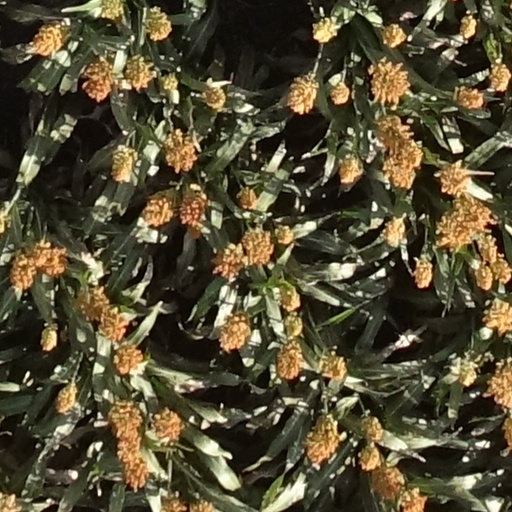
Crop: sorghum